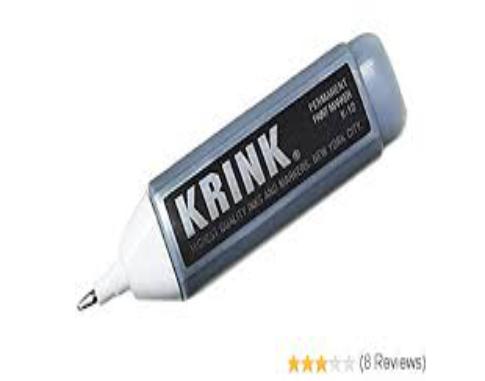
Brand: krink
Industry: Clothes